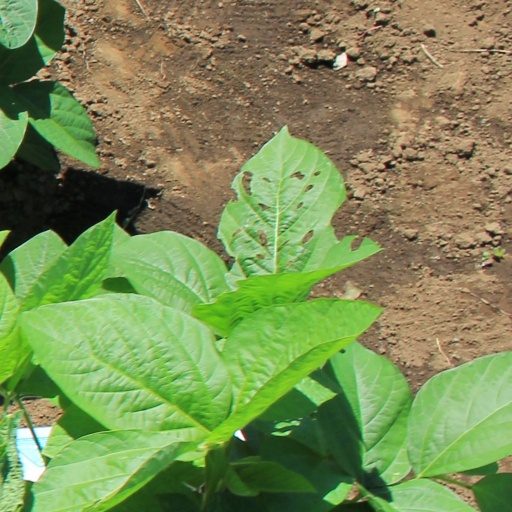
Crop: soybean